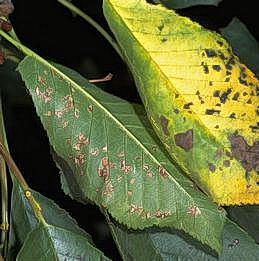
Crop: cherry
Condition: spot